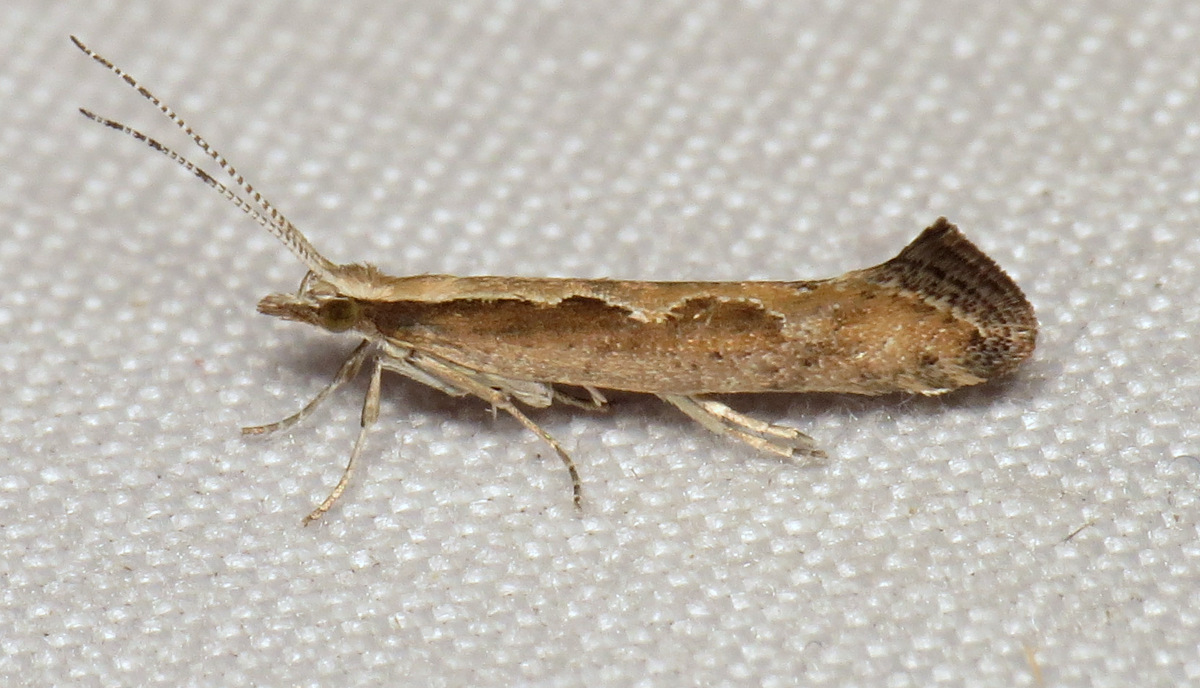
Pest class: diamondback_moth